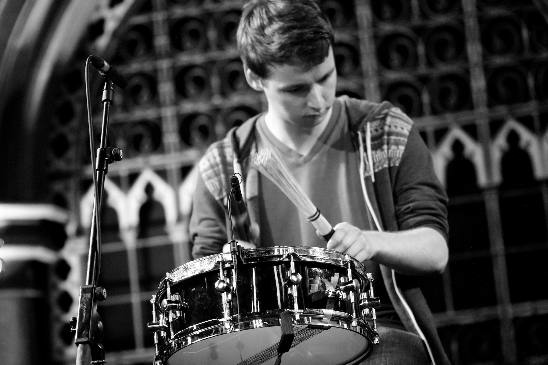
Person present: Yes